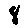
Label: 8